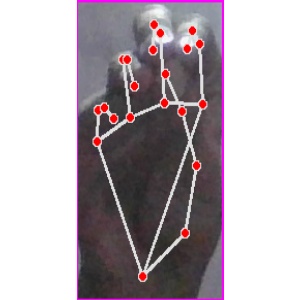
अक्षर: ङ